Irvine Welsh's Ecstasy

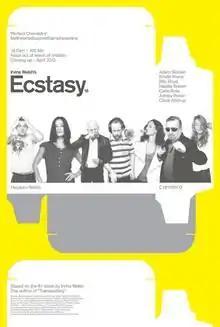
UK Poster

Irvine Welsh's Ecstasy is a 2011 Canadian film adaptation of the short story "" from the best-selling book "" by Irvine Welsh. Directed by Rob Heydon, the film stars Adam Sinclair as Lloyd Buist, a drug user who smuggles ecstasy from Amsterdam. Kristin Kreuk plays his love interest, Heather Thompson.